Describe the emotion expressed in this image:  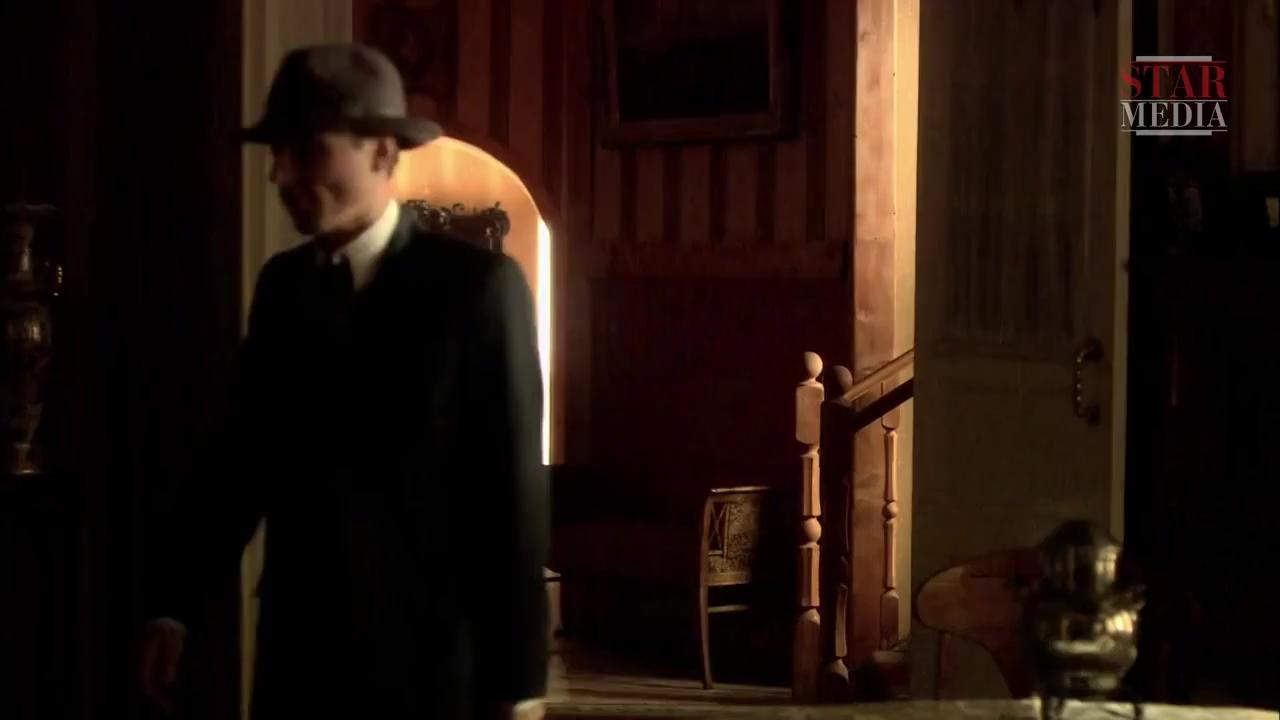
This person displays Pain, valence and arousal with low intensity.